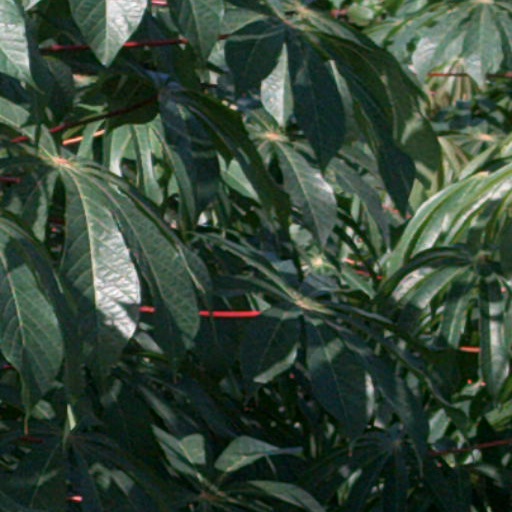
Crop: cassava